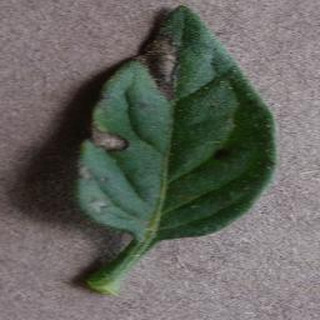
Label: tomato_early_blight